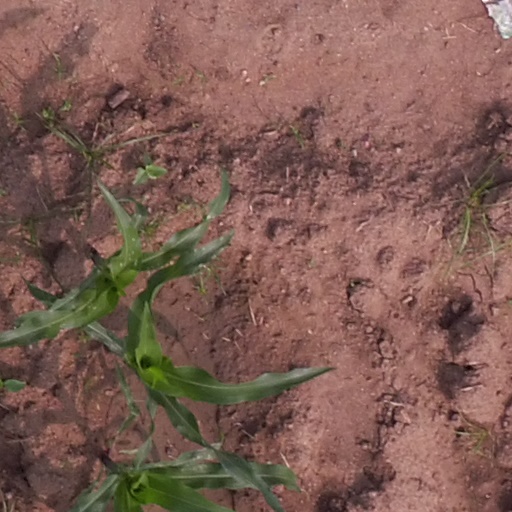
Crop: maize; corn